Forage fish

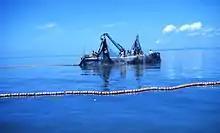
Purse seine boats encircling a school of menhaden

Sardines have a short life-cycle, living only two or three years. Adult sardines, about two years old, mass on the Agulhas Bank where they spawn during spring and summer, releasing tens of thousands of eggs into the water. The adult sardines then make their way in hundreds of shoals towards the sub-tropical waters of the Indian Ocean. A larger shoal might be long, wide and deep. Huge numbers of sharks, dolphins, tuna, sailfish, Cape fur seals and even killer whales congregate and follow the shoals, creating a feeding frenzy along the coastline.